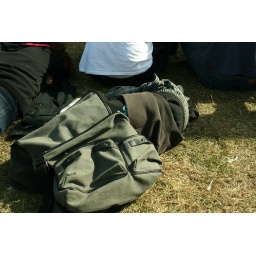
boy asleep in a bag